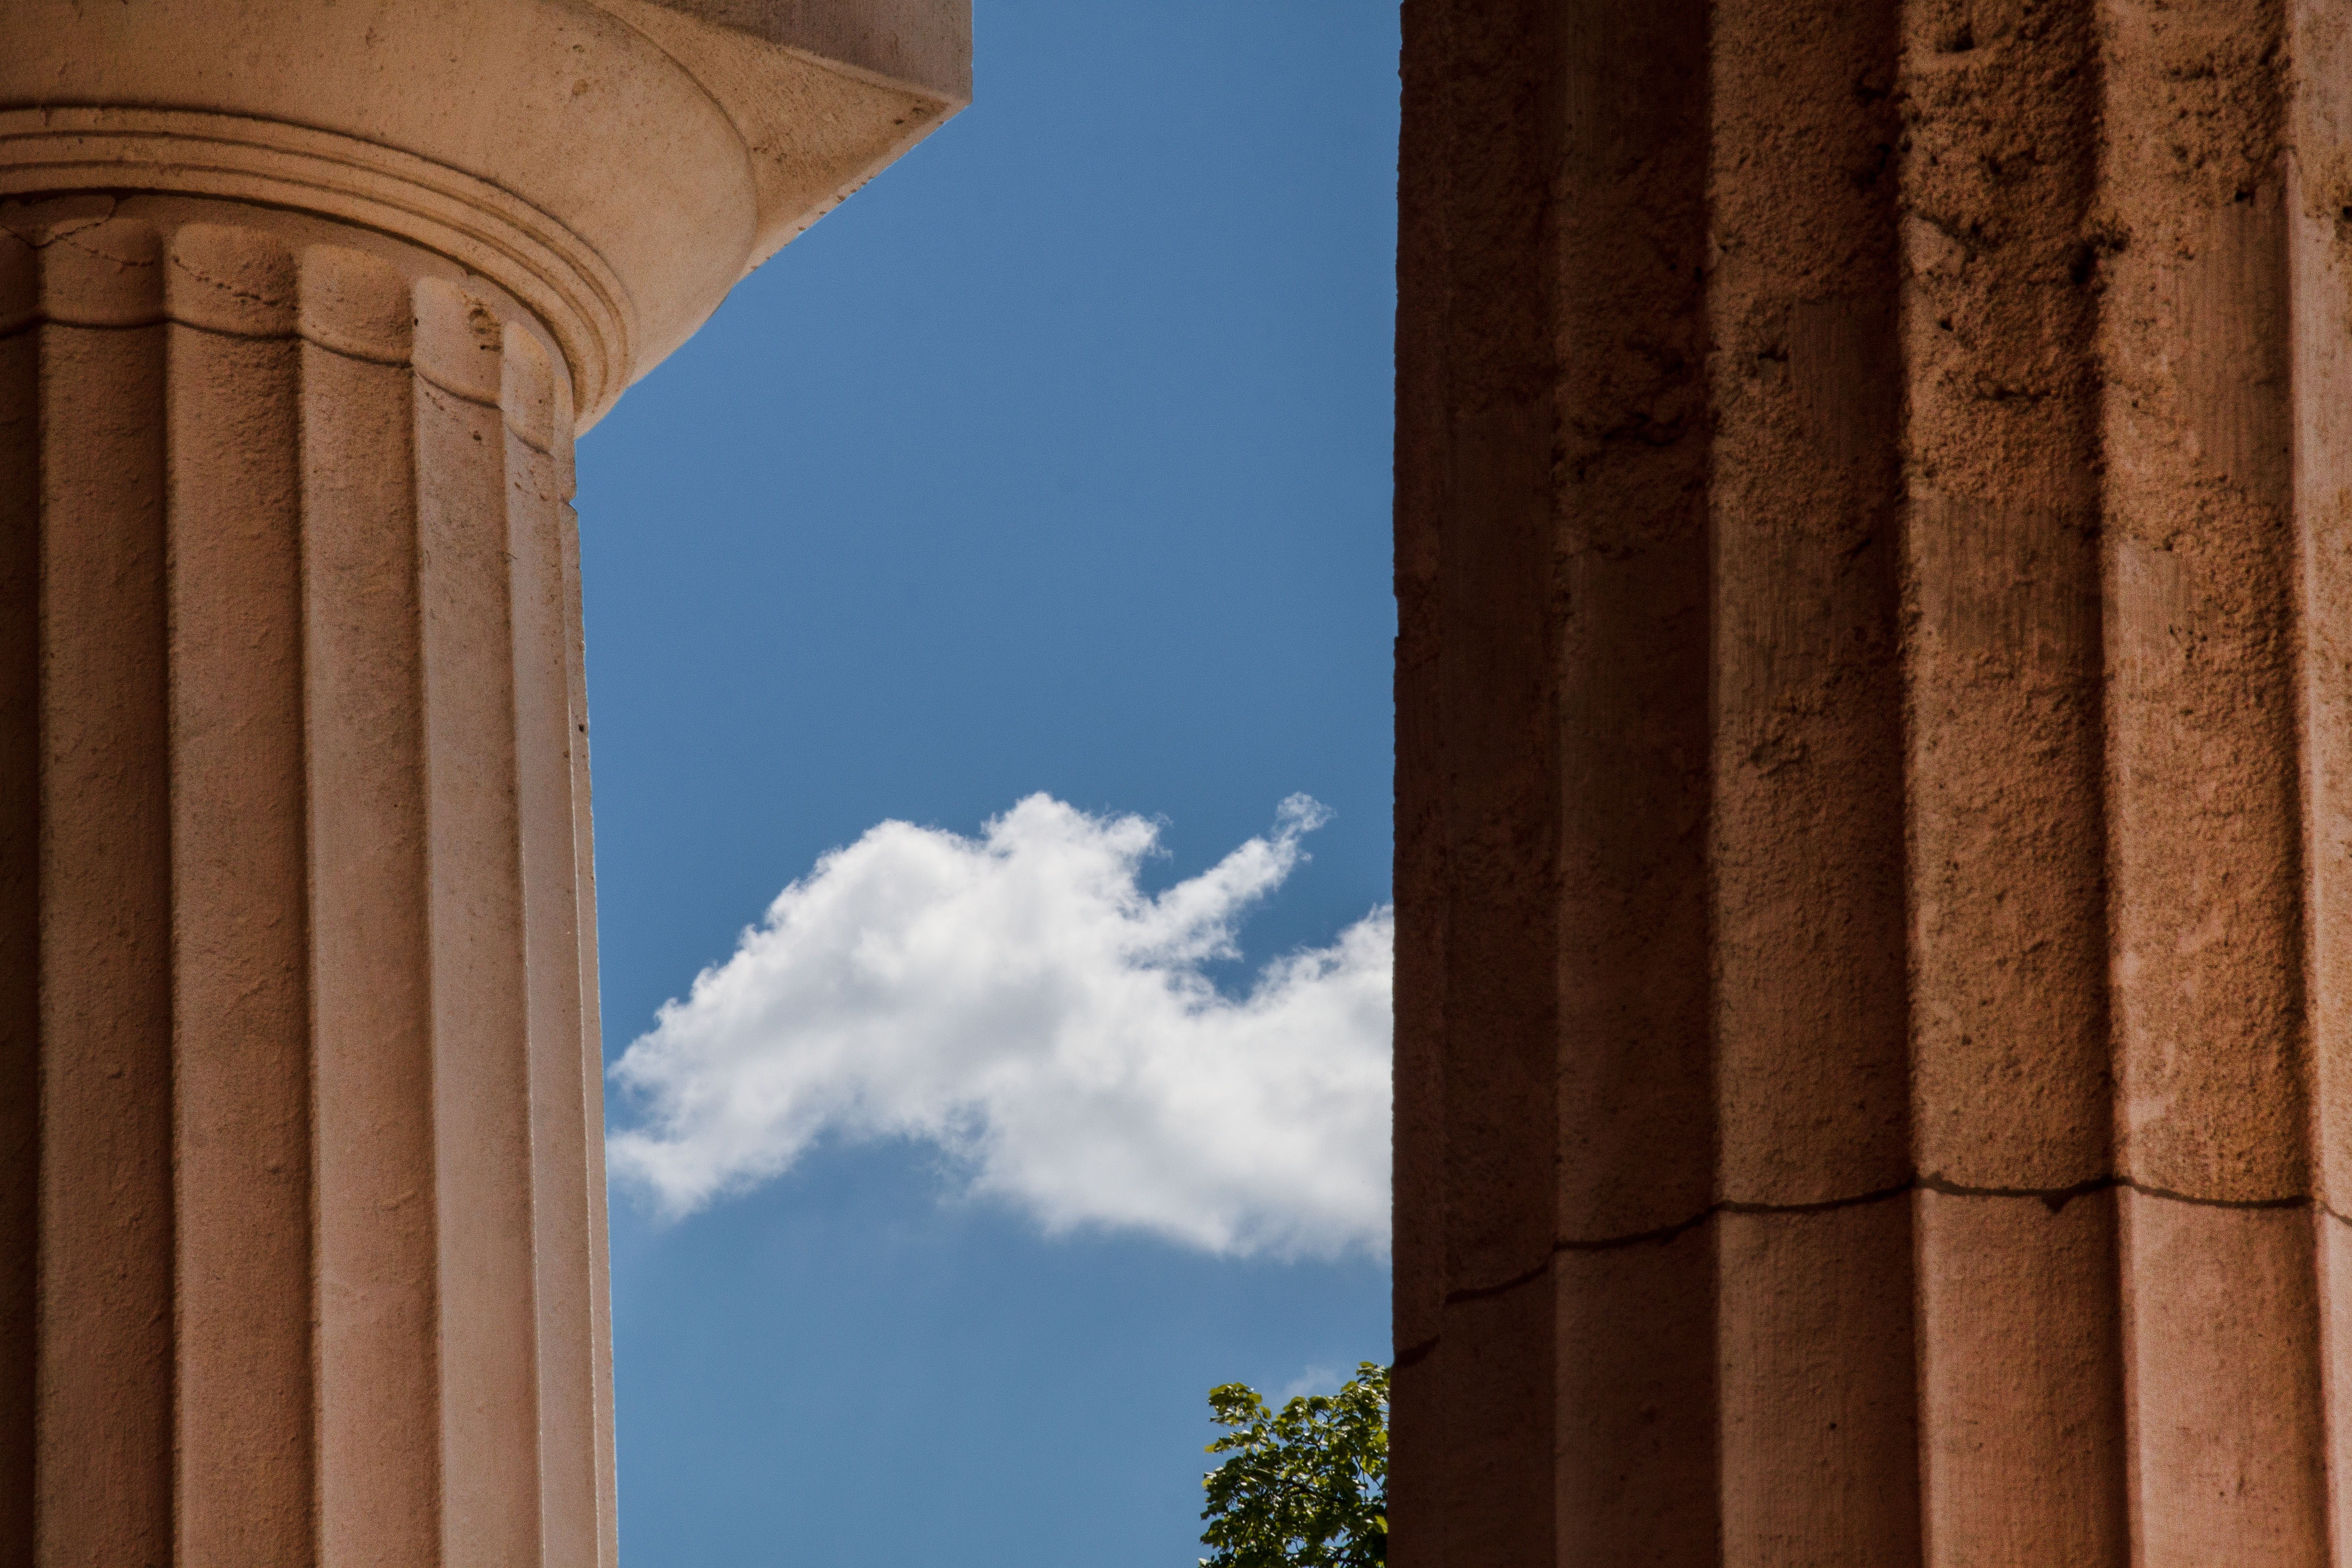
architecture, structure, sky, wood, wall, arch, column, landmark, facade, cemetery, art, temple, ruins, greece, rock carving, doric columns, classical order, ancient history